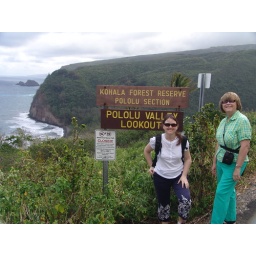
It's a 20-minute hike down to black sand beach in the background.